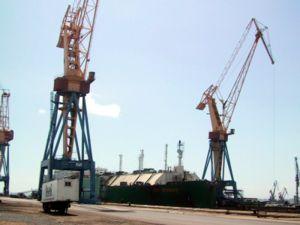
Méthanier LNG BONNY en maintenance technique à Brest. Ce navire, qui s'appelait à l'origine Rhenania, a été contruit par les chantiers suédois Kockums en 1981. Il est actuellement géré par Shell International Trading and Shipping Company Limited. Caractéristiques principales
Le gaz naturel, ou gaz fossile, est un mélange gazeux d'hydrocarbures constitué principalement de méthane, mais comprenant généralement une certaine quantité d'autres alcanes supérieurs, et parfois un faible pourcentage de dioxyde de carbone, d'azote, de sulfure d'hydrogène ou d'hélium. Naturellement présent dans certaines roches poreuses, il est extrait par forage et est utilisé comme combustible fossile ou par la carbochimie.
Un port méthanier ou terminal méthanier est une unité portuaire spécialisée, ou un port destiné à l'accueil des méthaniers, également dits « LNG tankers ».